Black-belted flowerpecker

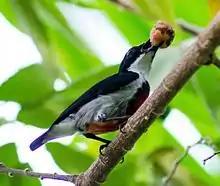
Feeding on a hagimit ("Ficus minahassae")

IUCN has assessed this bird as least concern but was formerly Vulnerable due to extensive habitat loss on its range. Habitat loss on both Panay and Negros has been extensive. Primary forests have been almost totally destroyed on Negros (where just 4% of any type of forest cover remained in 1988) and Panay (where 8% remained). Habitat degradation, through clearance for agriculture, timber and charcoal-burning, continues to pose a serious threat to remaining fragments. It is already possibly extinct on Guimaras. However, more surveys revealed that this species is common even in degraded habitats and plantations and thus was downlisted to least concern.